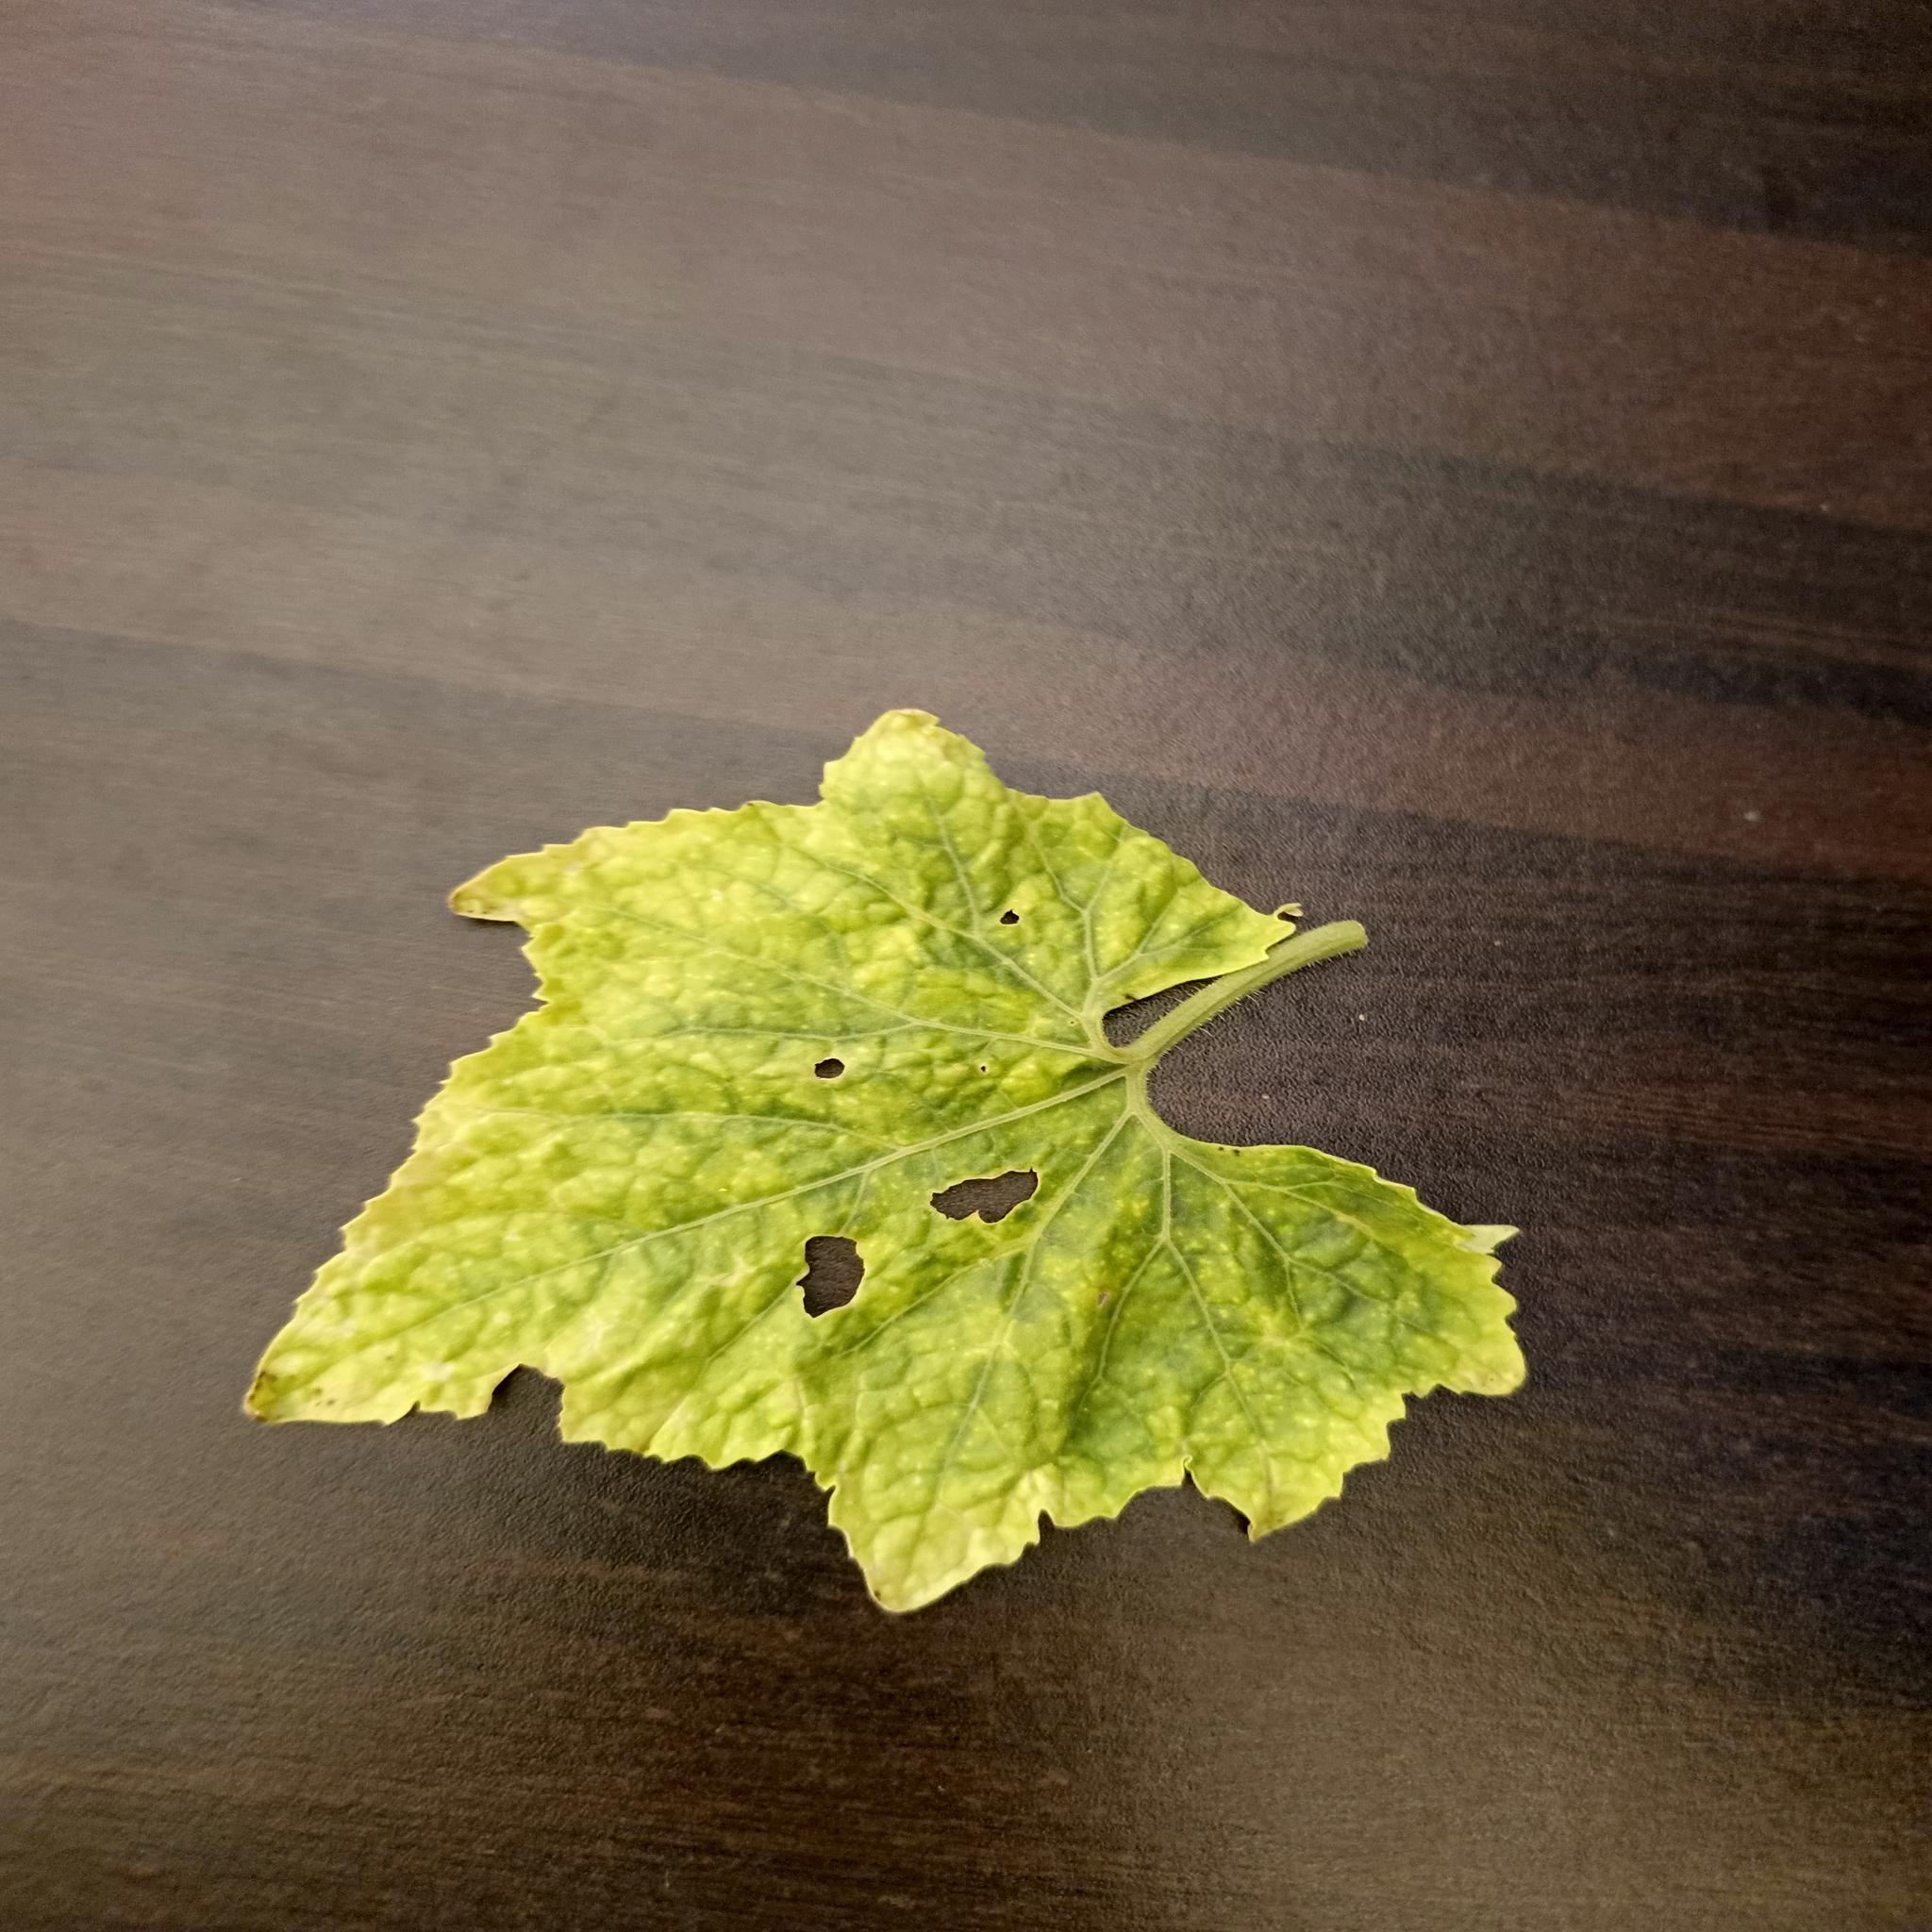
Label: Downy mildew